Emil Truog

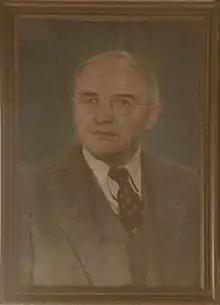
Portrait in the collection of the Department of Soil Science, University of Wisconsin–Madison

Emil Truog (March 6, 1884 – December 19, 1969) was an American soil scientist. He received his B.S. degree (agriculture), University of Wisconsin, 1909 and his M.S. (chemistry) in 1912. It was in 1912 when he became an instructor in soil science at the University of Wisconsin-Madison, an assistant professor in 1916, associate professor in 1917, professor in 1921 and emeritus professor in 1954. He was a chairman for the Department of Soil Science at the University of Wisconsin-Madison from 1939–1953. Much of his research during his early years at the University of Wisconsin-Madison was focused on discovering the processes by which plants obtain nutrients from the soil. With the help from his colleagues and graduate students, he pioneered many practical soil tests. His research culminated into over 100 scientific papers, three books and around 50 popular articles. Along with his work with soil and plants, he teamed up with George J. Barker, a professor of mining and metallurgy, to develop a treatment of clay in brick manufacture that cut production costs and improved quality. Emil was a very well known and admired teacher of graduate, undergraduate and short course students. During his career he guided over 100 students to their doctorate degree and almost as many to their masters. Truog was known to be an inspiring worker, leader of strong character and a person of deep concern for family and friends. He served as 1954 president of the Soil Science Society of America.